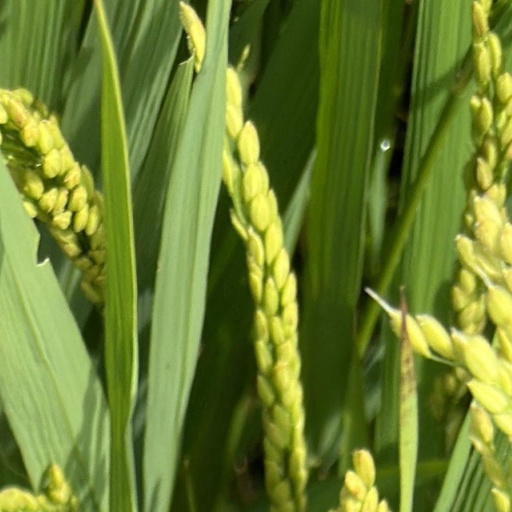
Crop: rice